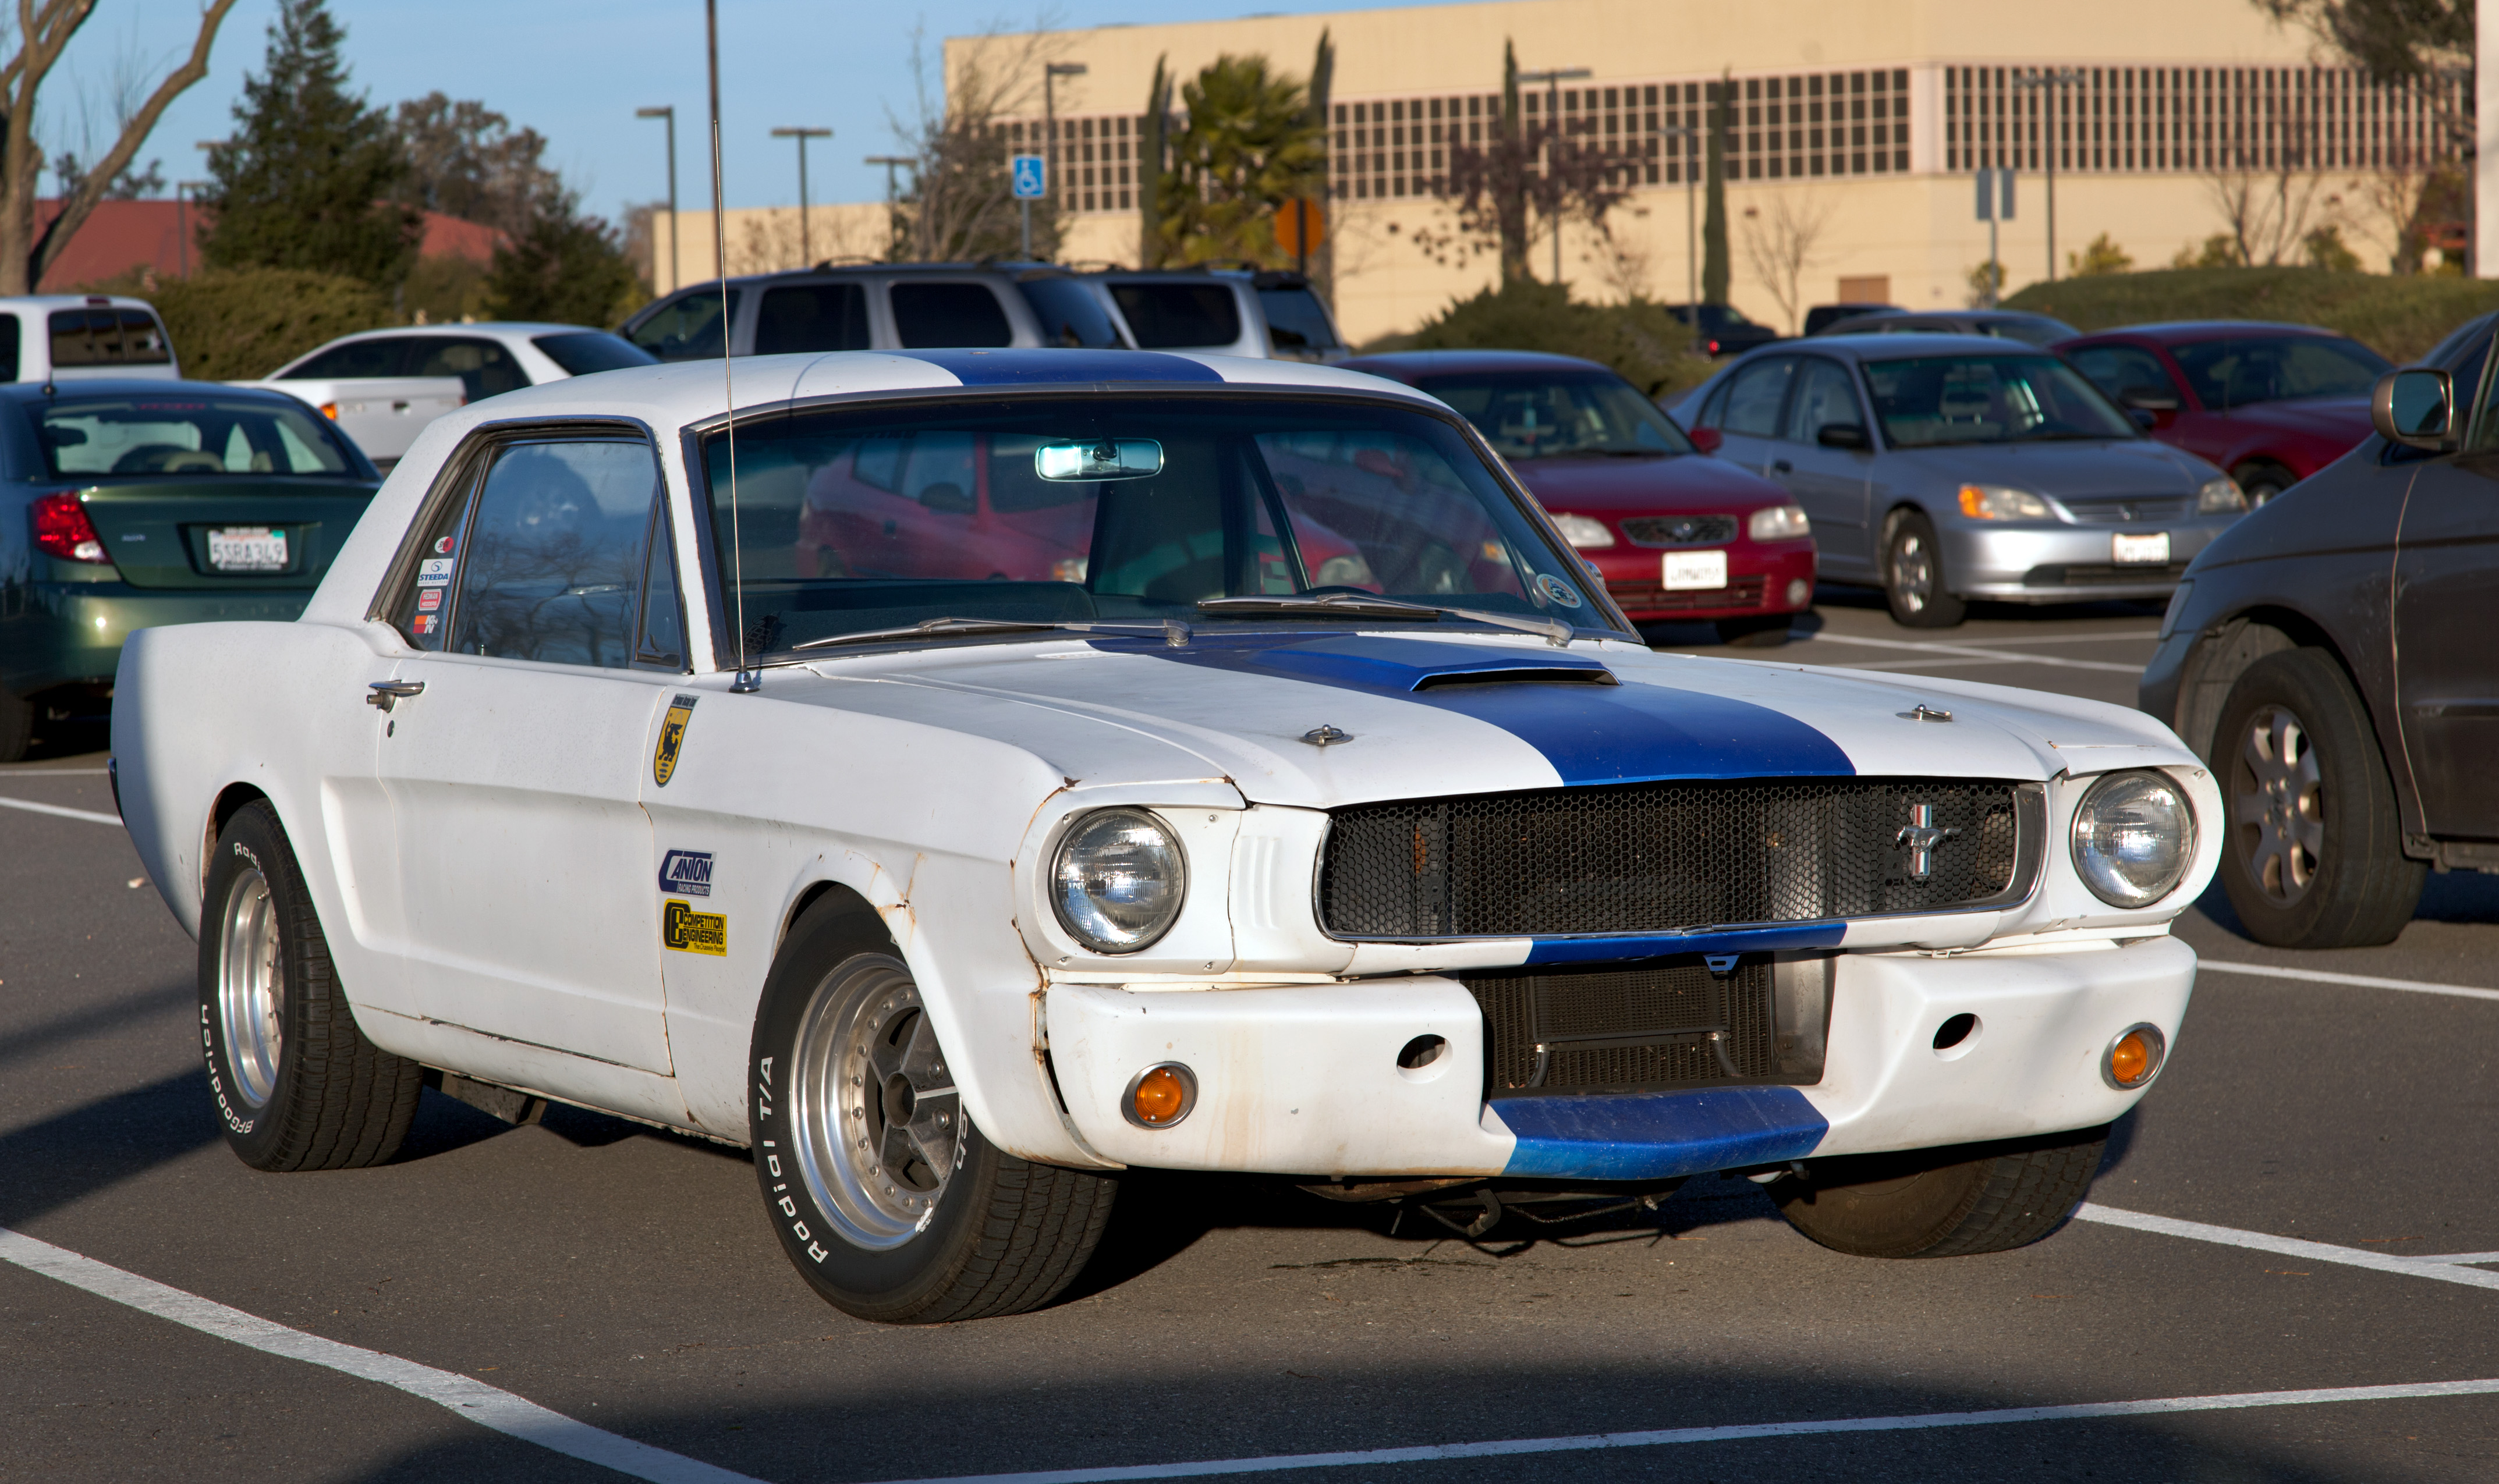
car, vehicle, motor vehicle, muscle car, ford, mustang, 1965, antique car, auto show, land vehicle, automobile make, automotive exterior, automotive design, first generation ford mustang, shelby mustang